Victory Road (2023)

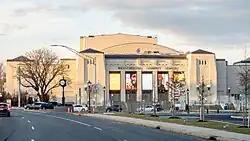
The event will be held at the Westchester County Center in White Plains, New York.

Victory Road was an annual professional wrestling event produced by Impact Wrestling (then known as Total Nonstop Action Wrestling) between 2004 and 2012. In 2013, TNA discontinued most of its monthly pay-per-view events in favor of the new pre-recorded One Night Only events. Victory Road would be revived as a "One Night Only" event in 2014, a special edition of Impact's weekly television series in 2017, and has been a monthly special for Impact Plus since the 2019 event.